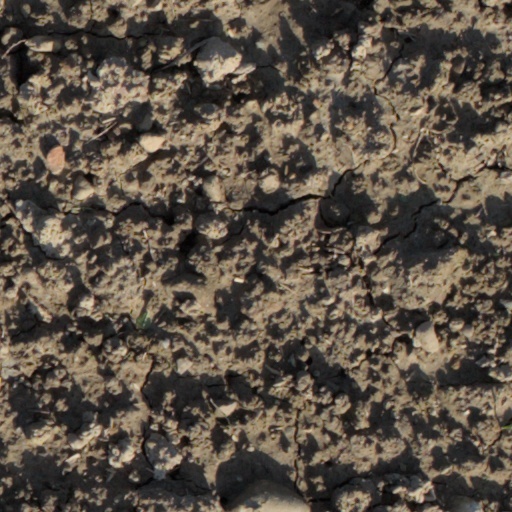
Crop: wheat